History of the Italian Republic

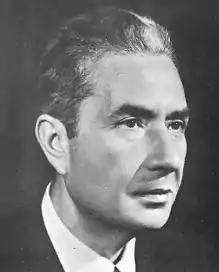
Aldo Moro, Prime Minister from 1963 to 1968 and from 1974 to 1976

In the 1950s Italy became a founding member of the NATO alliance (1949), a member of the United Nations (1955) and an ally of the United States, which helped to revive the Italian economy through the Marshall Plan. In the same years, Italy also became a founding member of the ECSC (1952) and of the European Economic Community (1957), later developed into the European Union. At the end of the 1950s, an impressive economic growth was termed "Italian economic miracle", a term that is still recognized in Italian politics. The impact of the economic miracle on Italian society was huge. Fast economic expansion induced massive inflows of migrants from rural Southern Italy to the industrial cities of the North. Emigration was especially directed to the factories of the "industrial triangle", the name for the region placed between the major manufacturing centres of Milan and Turin and the seaport of Genoa. Between 1955 and 1971, around 9million people are estimated to have been involved in inter-regional migrations in Italy, uprooting entire communities and creating large metropolitan areas. At the same time, the doubling of Italian GDP, which occurred between 1950 and 1962 Italians families used their newfound wealth to purchase consumer durables for the first time. In 1955, only 3% of households owned refrigerators and 1% washing machines; by 1975, the respective figures were 94% and 76%. In addition, 66% of all homes had come to possess cars. As noted by the historian Paul Ginsborg: